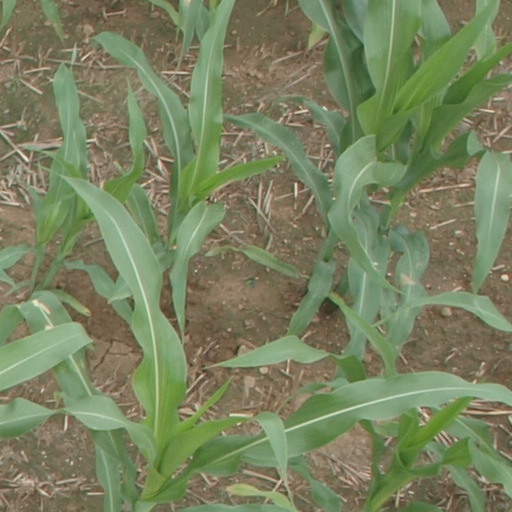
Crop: maize; corn